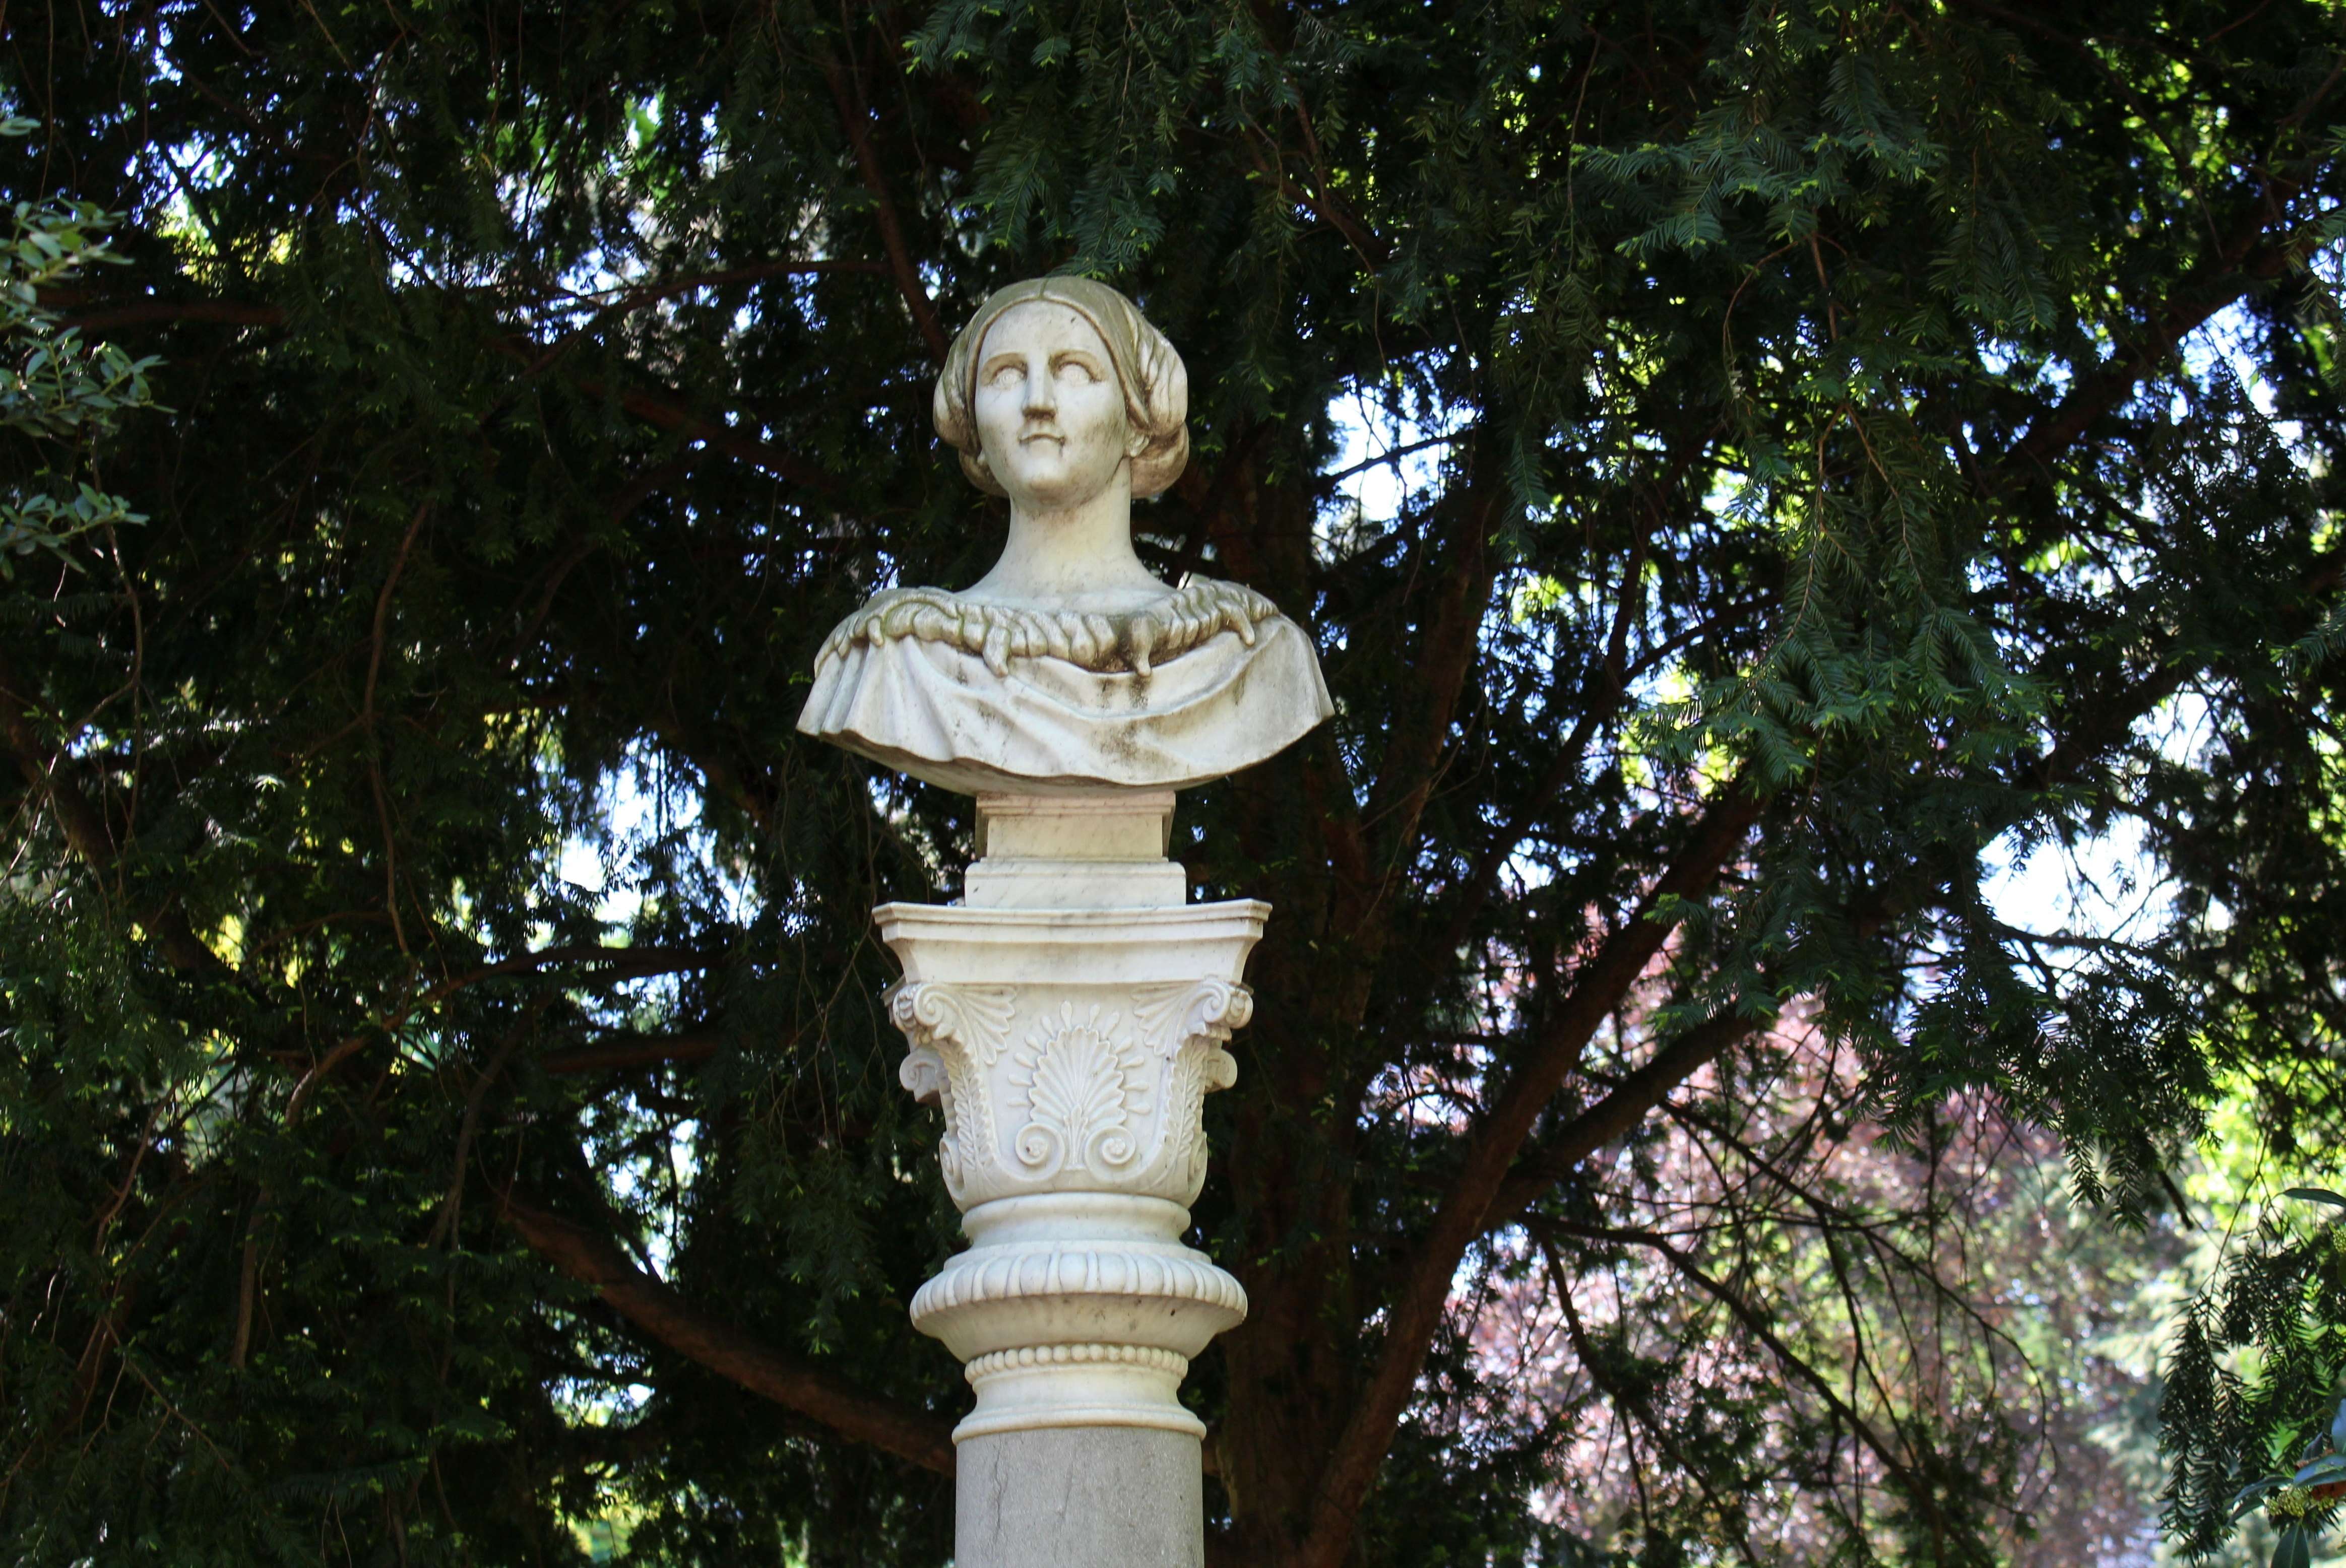
tree, monument, statue, garden, sculpture, art, temple, bust, dusseldorf, stephanie bust, courtyard garden